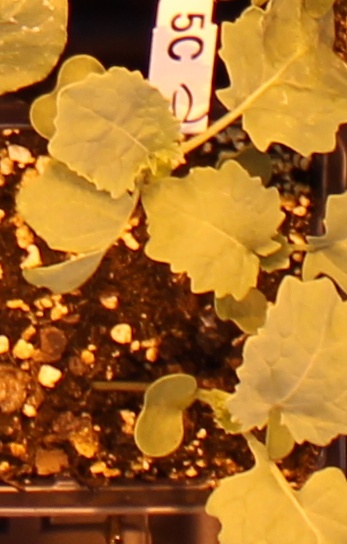
Label: Canola